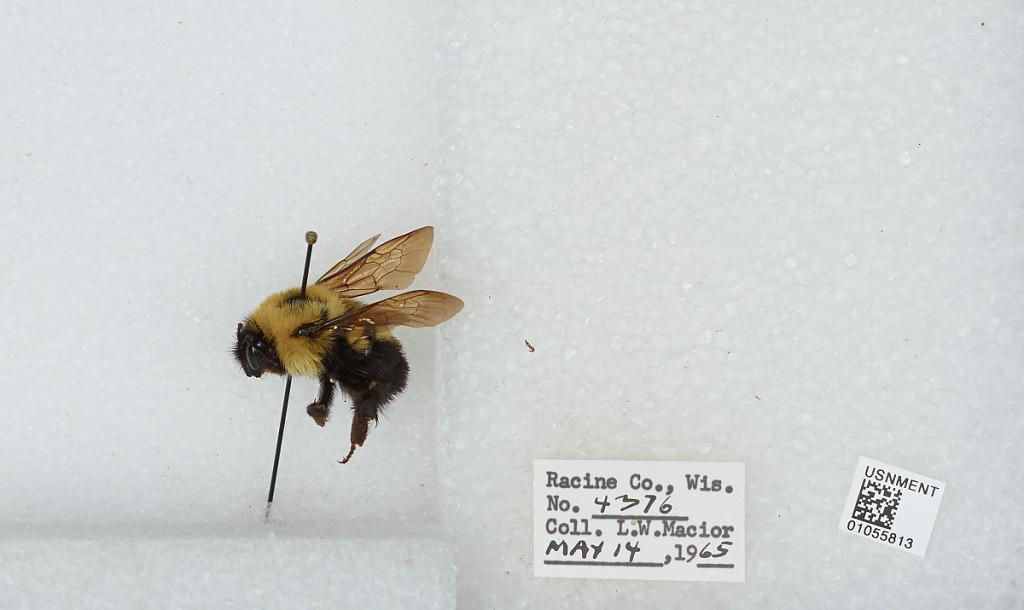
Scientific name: Bombus (Pyrobombus) bimaculatus Cresson
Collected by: L. Macior
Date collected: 1965-5-14
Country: United States
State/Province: Wisconsin
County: Racine
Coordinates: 42.78, -87.76